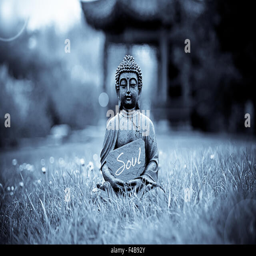
the word soul with buddha statue